Alessandro della Via

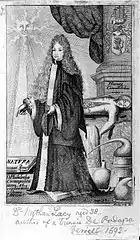
Nathan Lacy. Engraving by Alessandro Della Via.

Alessandro della Via was an Italian engraver. He resided at Venice c. 1730. He engraved several portraits and a plate, representing the "Virgin and Infant Christ, with St. Sebastian and other Saints" after Paolo Veronese.